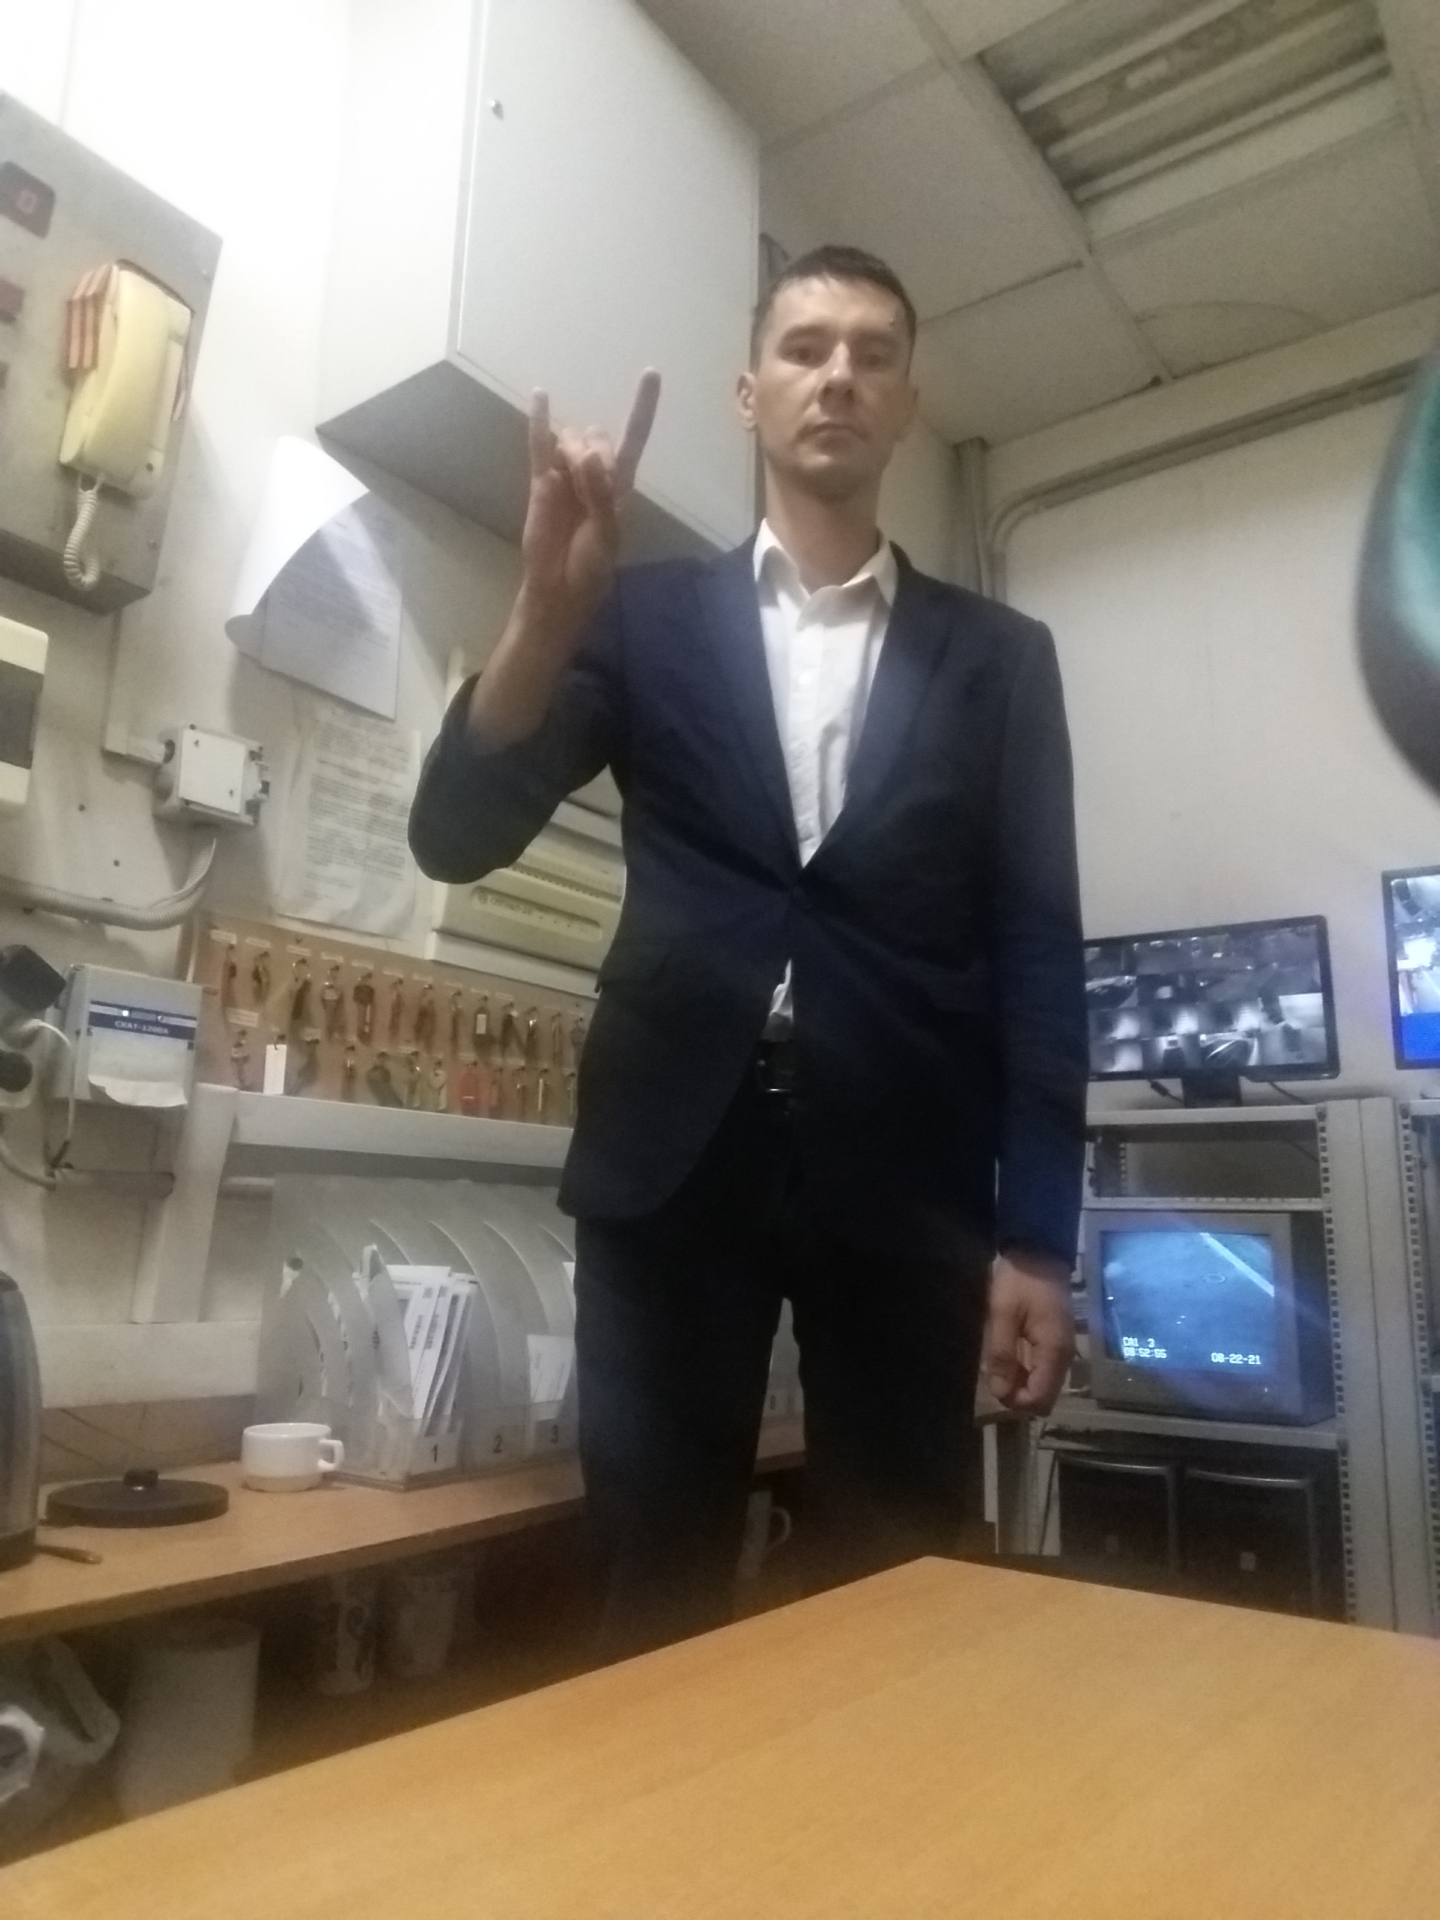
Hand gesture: rock